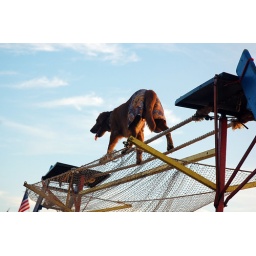
Cleo the Dog walking a tightrope in a street performer's show